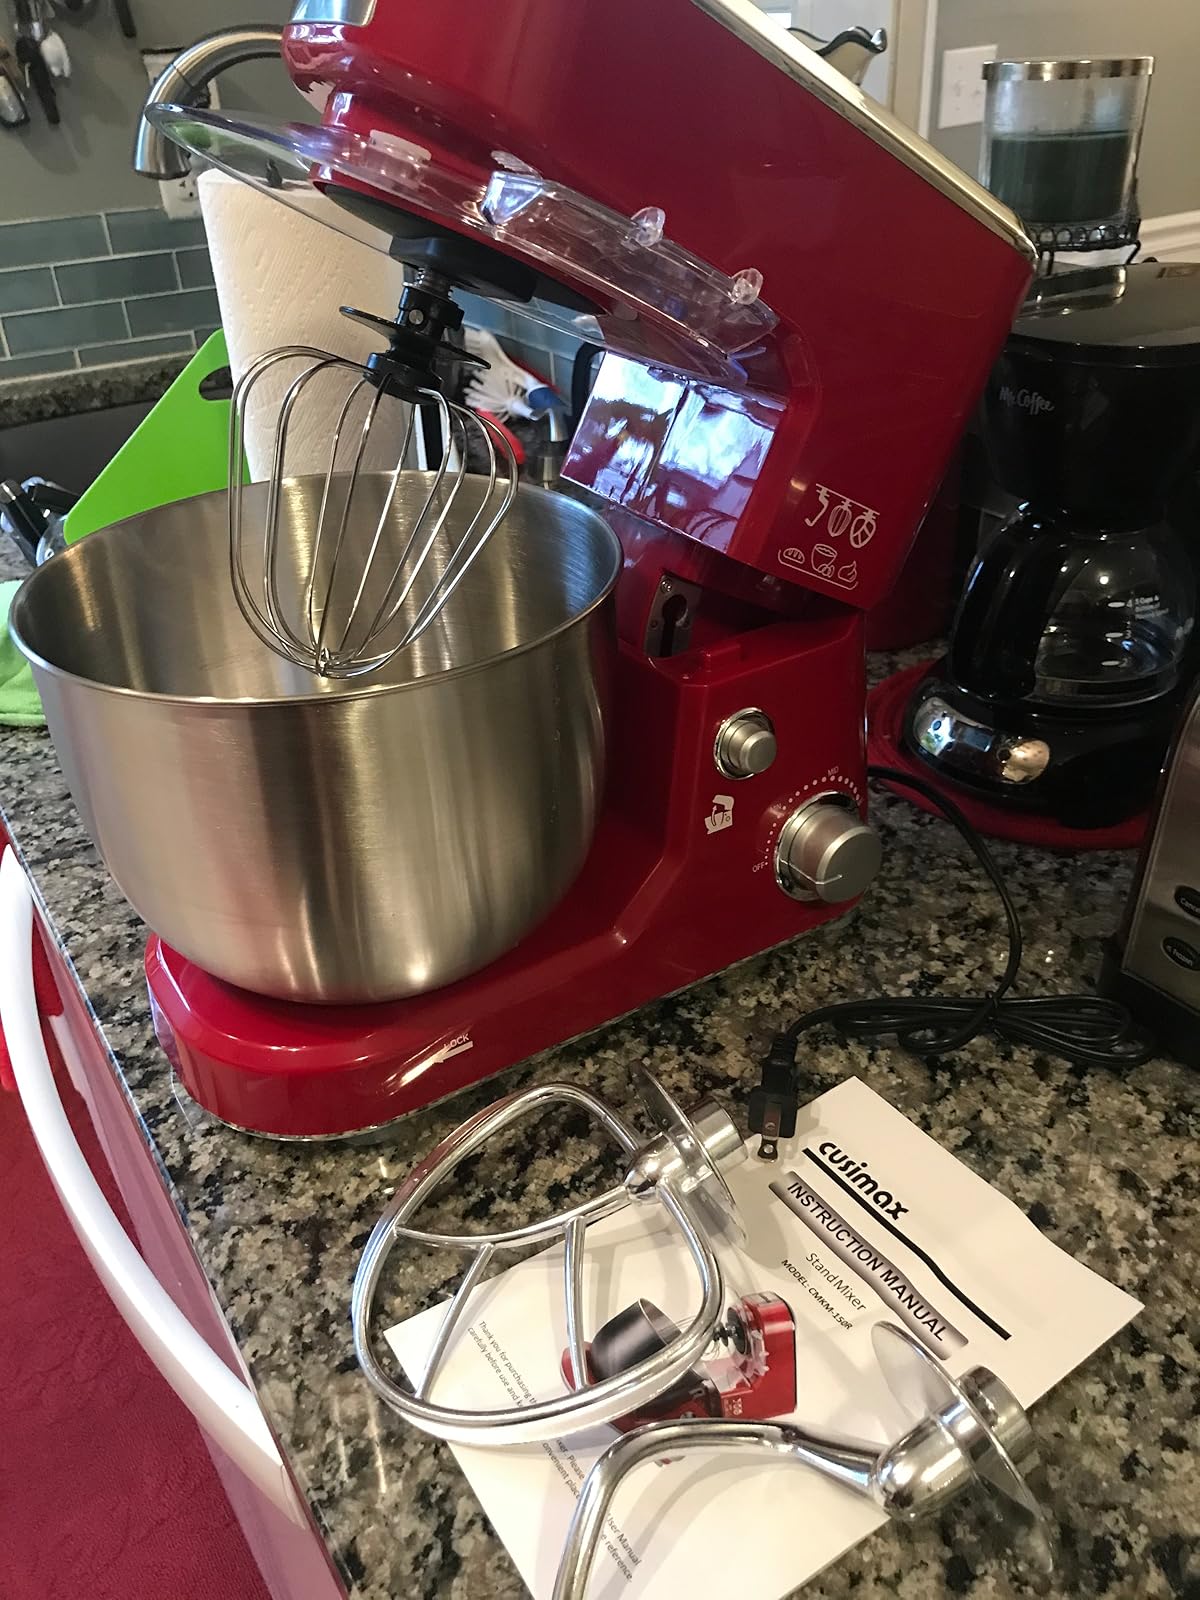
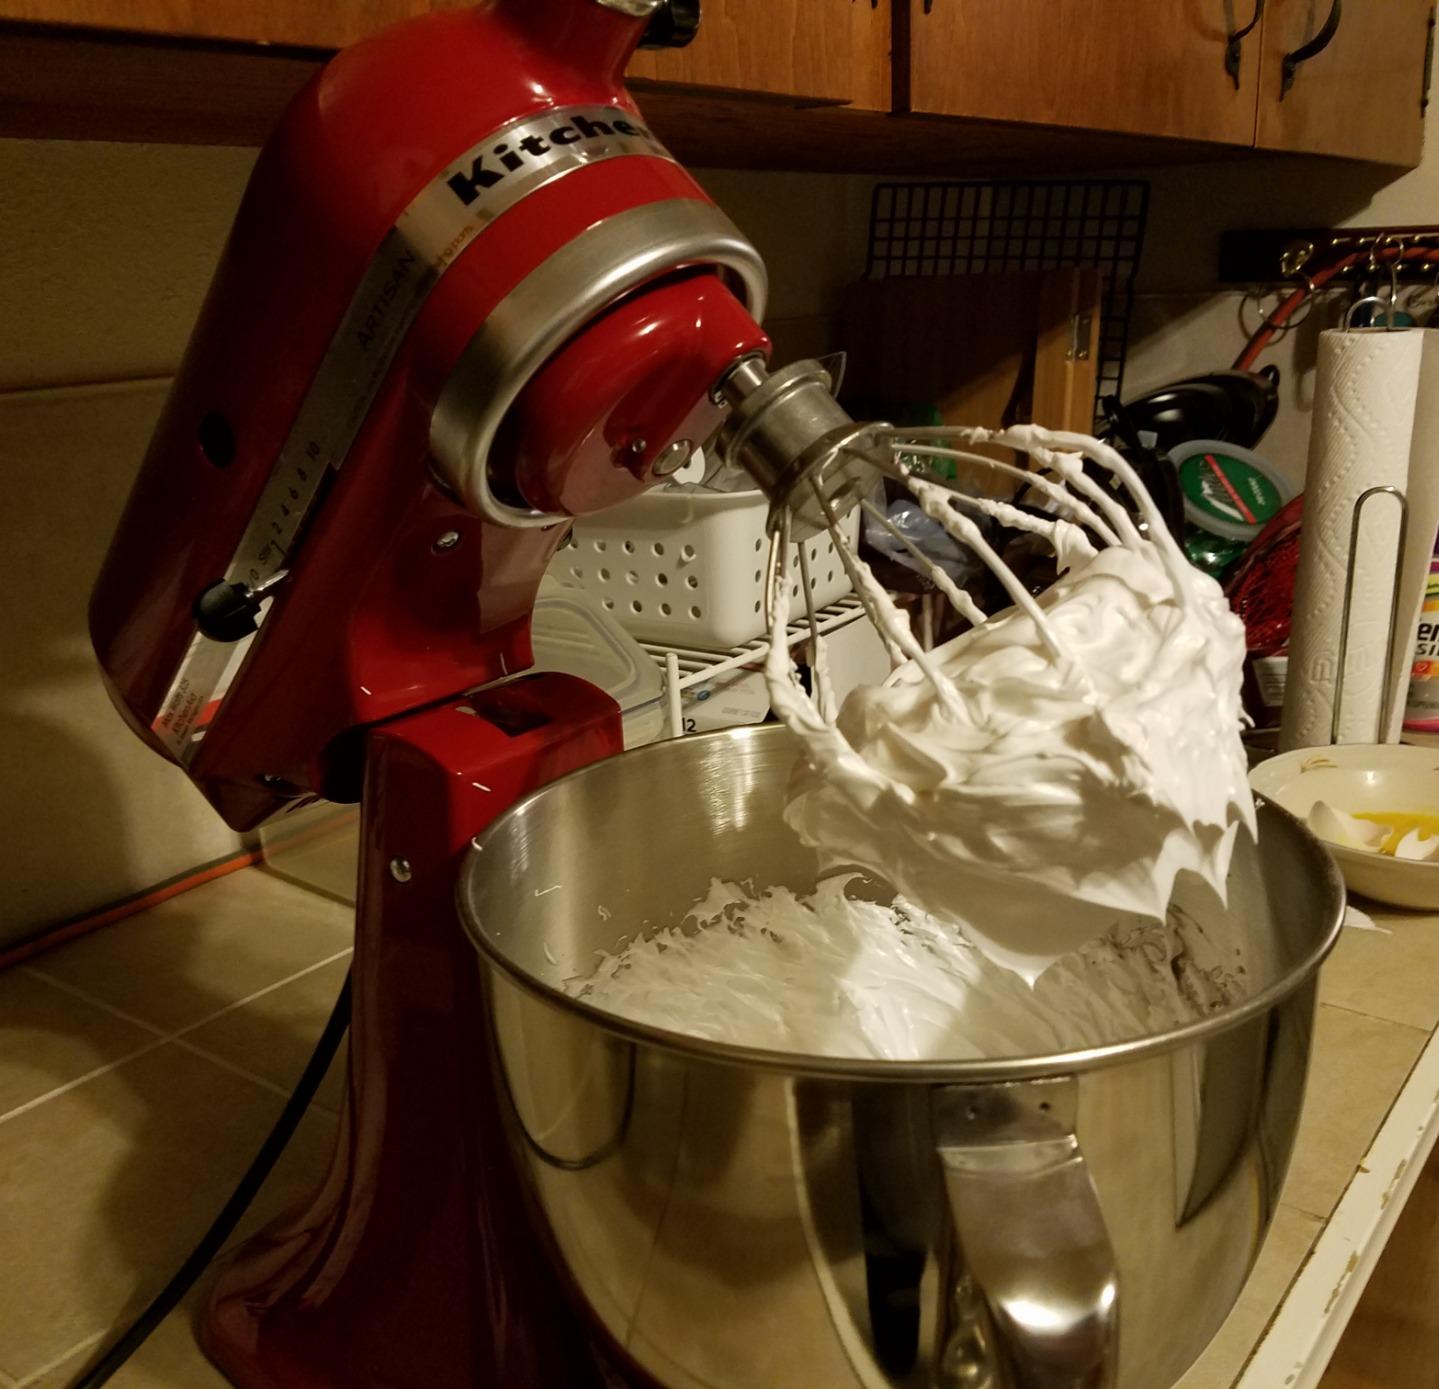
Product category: items_mixer
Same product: no